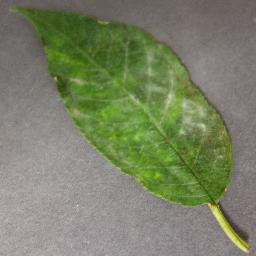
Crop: cherry
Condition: (including_sour)_powdery_mildew